Rachel Freier

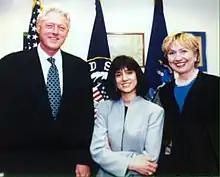
Rachel Freier meeting with President Bill Clinton & Hillary Clinton

Freier passed the New York State Bar exam in 2006. She is also licensed to practice law in New Jersey and the District of Columbia.